Shanhua Temple

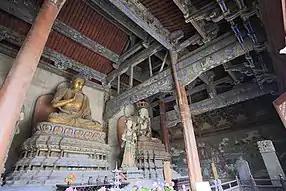
Interior of the Sansheng Hall, enshrining statues of Vairocana, Manjusri and Samantabhadra

The Main or Mahavira Hall ("Dàxíongbǎo Diàn") is the northernmost and largest hall, and dates from the 11th century. It measures seven by five bays (40.5 by 25 m) and has three doors at the front of the hall. The hall is built on an elevated three meter high platform that was once the site of both a drum and bell tower that are no longer extant. According to the standards in the 11th-century Chinese architectural treatise "Yingzao Fashi", the hall is held up by fifth rank bracket sets (鋪作) in a system of eight ranks. The interior contains Jin dynasty era statues of the Five Tathāgatas (Chinese: 五方佛; pinyin: "Wǔfāngfó"): Mahavairocana, Amoghasiddhi, Amitābha, Akshohya and Ratnasambhava, who are the five Buddhas that feature prominently in Chinese Esoteric Buddhist tradition. Above the statues is a caisson, an octagonal wooden ceiling that is painted and decorated.